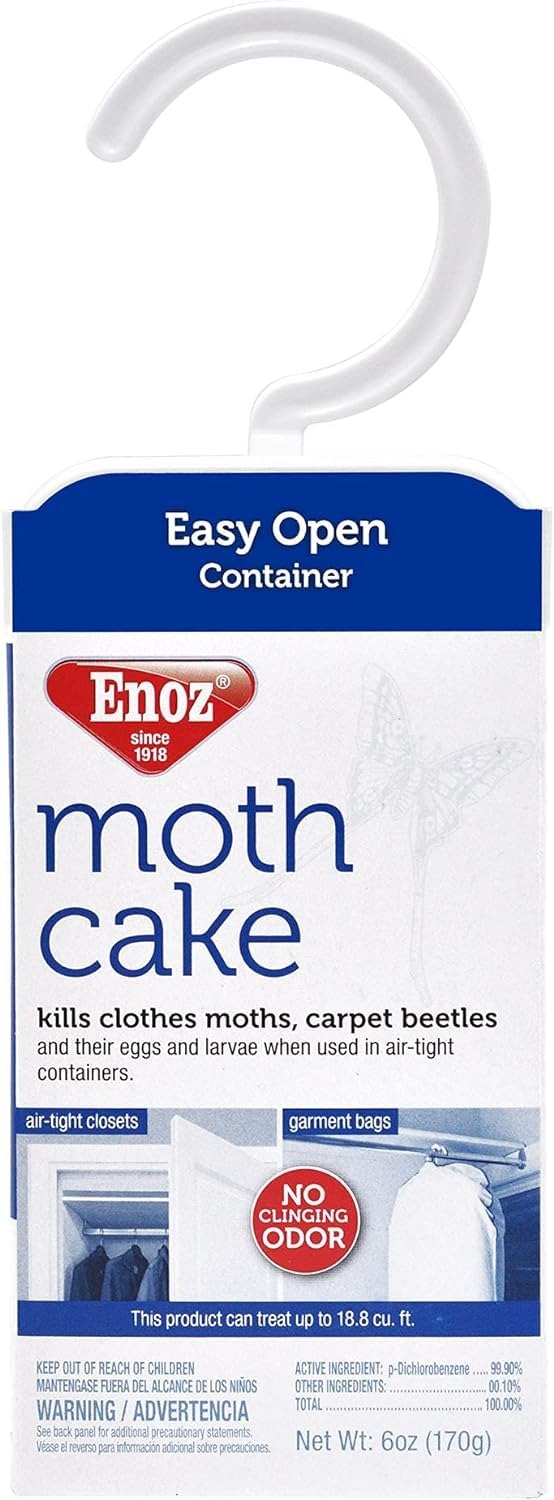
Item Name: Enoz Moth Cake - 3 Pack (1) Kills Clothes Moths, Carpet Beetles, and Eggs and Larvae
Bullet Point 1: MOTH CAKE FOR CLOSETS OR GARMENT BAGS: Hanging moth cake helps repel and kill moths, carpet beetles, and their eggs and larvae; Helps prevent costly moth infestation without clinging odor
Bullet Point 2: CONVENIENT HANGING DESIGN: These moth cakes are easy to hang alongside your clothes to ensure worry-free moth protection
Bullet Point 3: SAY GOODBYE TO INDOOR MOTH PROBLEMS: Use these moth cakes for hanging spaces like closets, garment bags, or plastic storage containers to keep your space moth-free; Plastic case is refillable for extra use
Bullet Point 4: ENOZ PEST CONTROL: Pest control experts at Enoz have developed safe and effective solutions to protect your home, property, family, and pets against damage caused by unwelcomed guests
Bullet Point 5: Pack of 3
Value: 6.0
Unit: Ounce

Price: 6.85